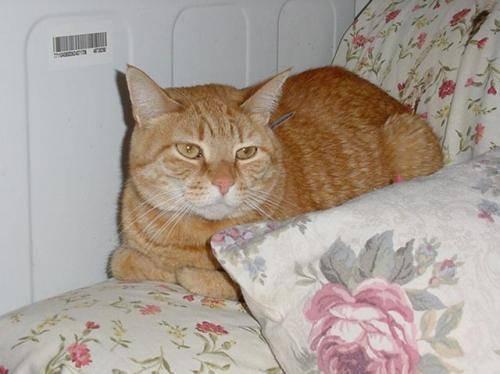
cat